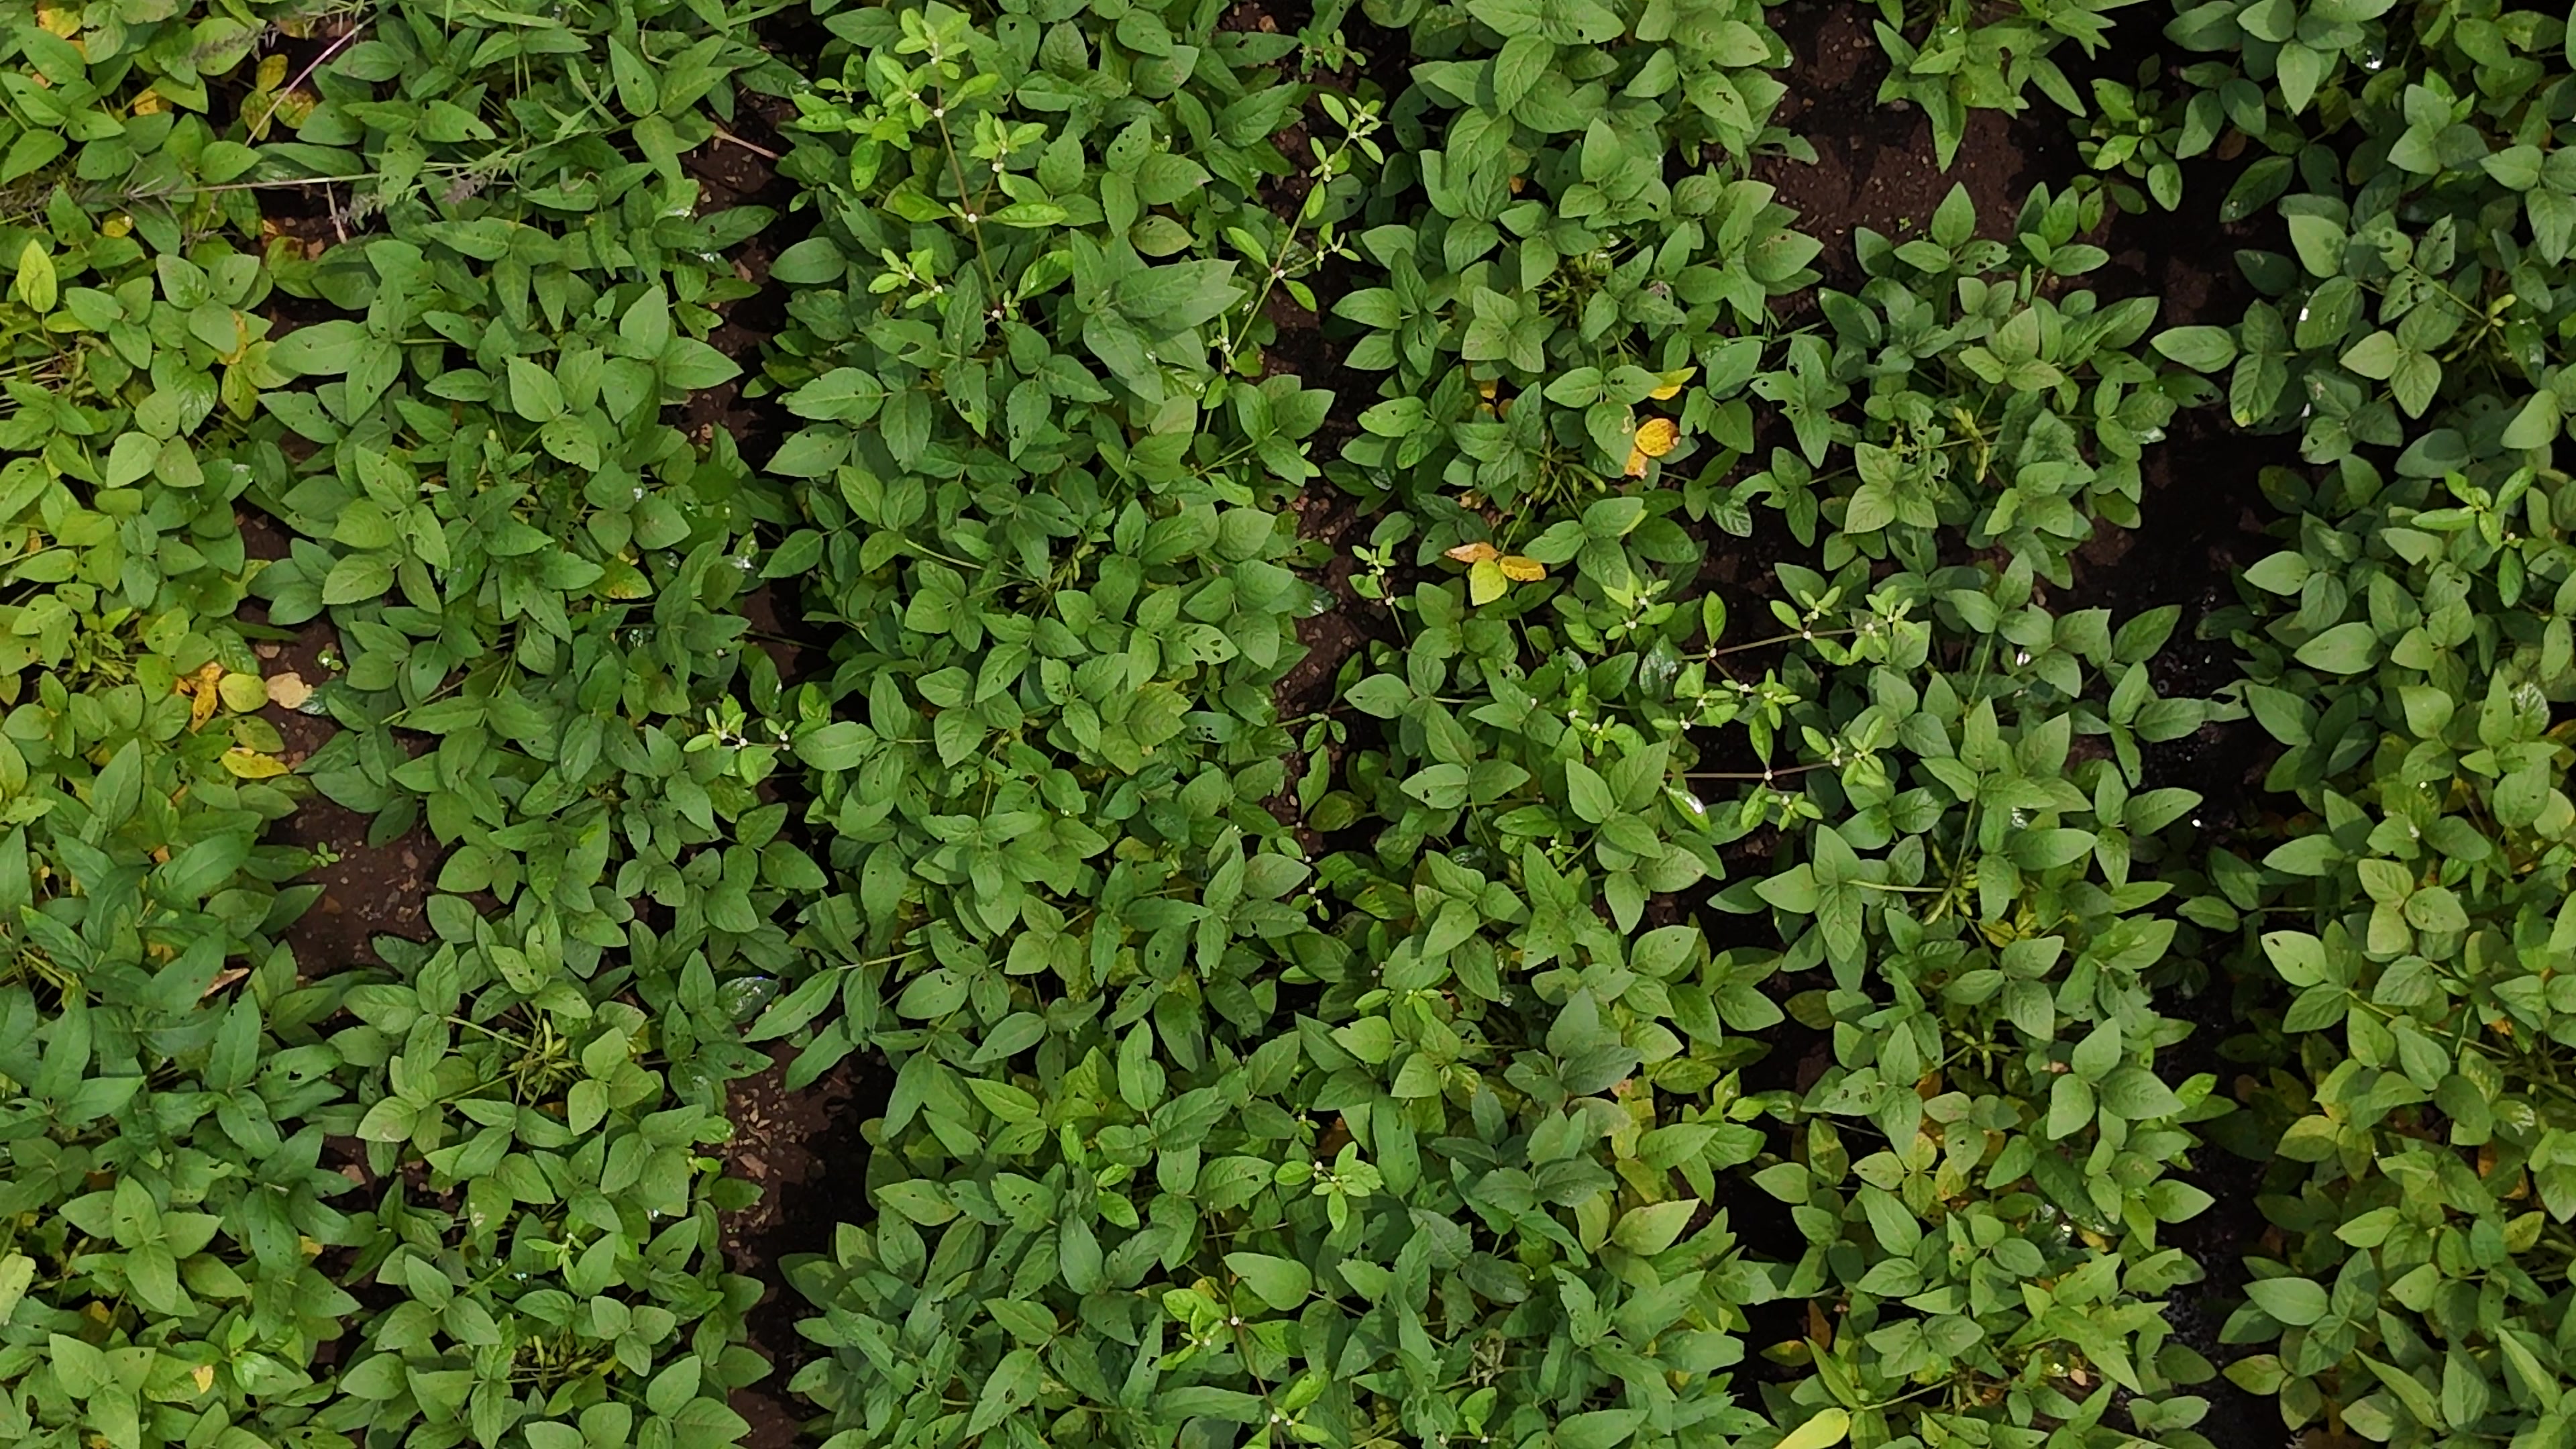
Label: Mosaic